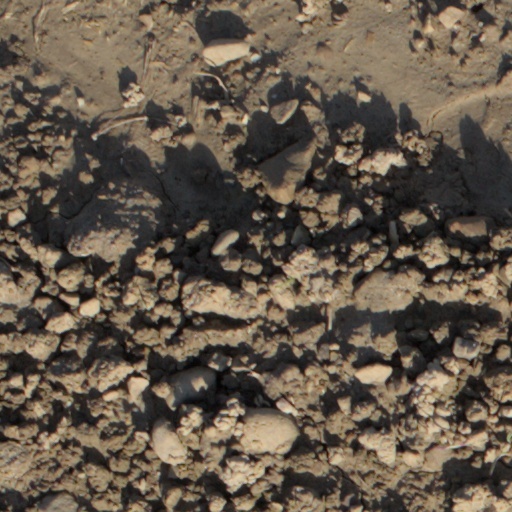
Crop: wheat